Dactylorhiza majalis

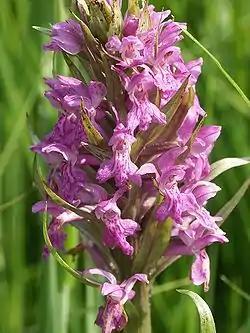
"Dactylorhiza" × "aschersoniana"

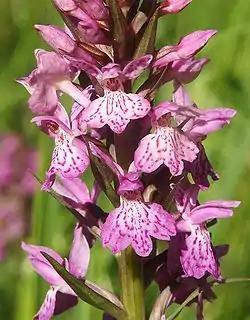
"Dactylorhiza" × "braunii"

Many names have been proposed at the subspecies, variety and form levels. As of August 2024 15 subspecies are accepted.